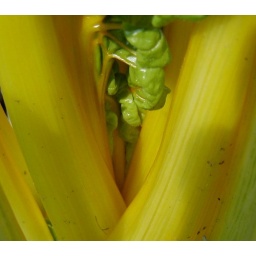
yellow Swiss chard--I use this fresh in salads and stir-fried with pork or chicken with chilis